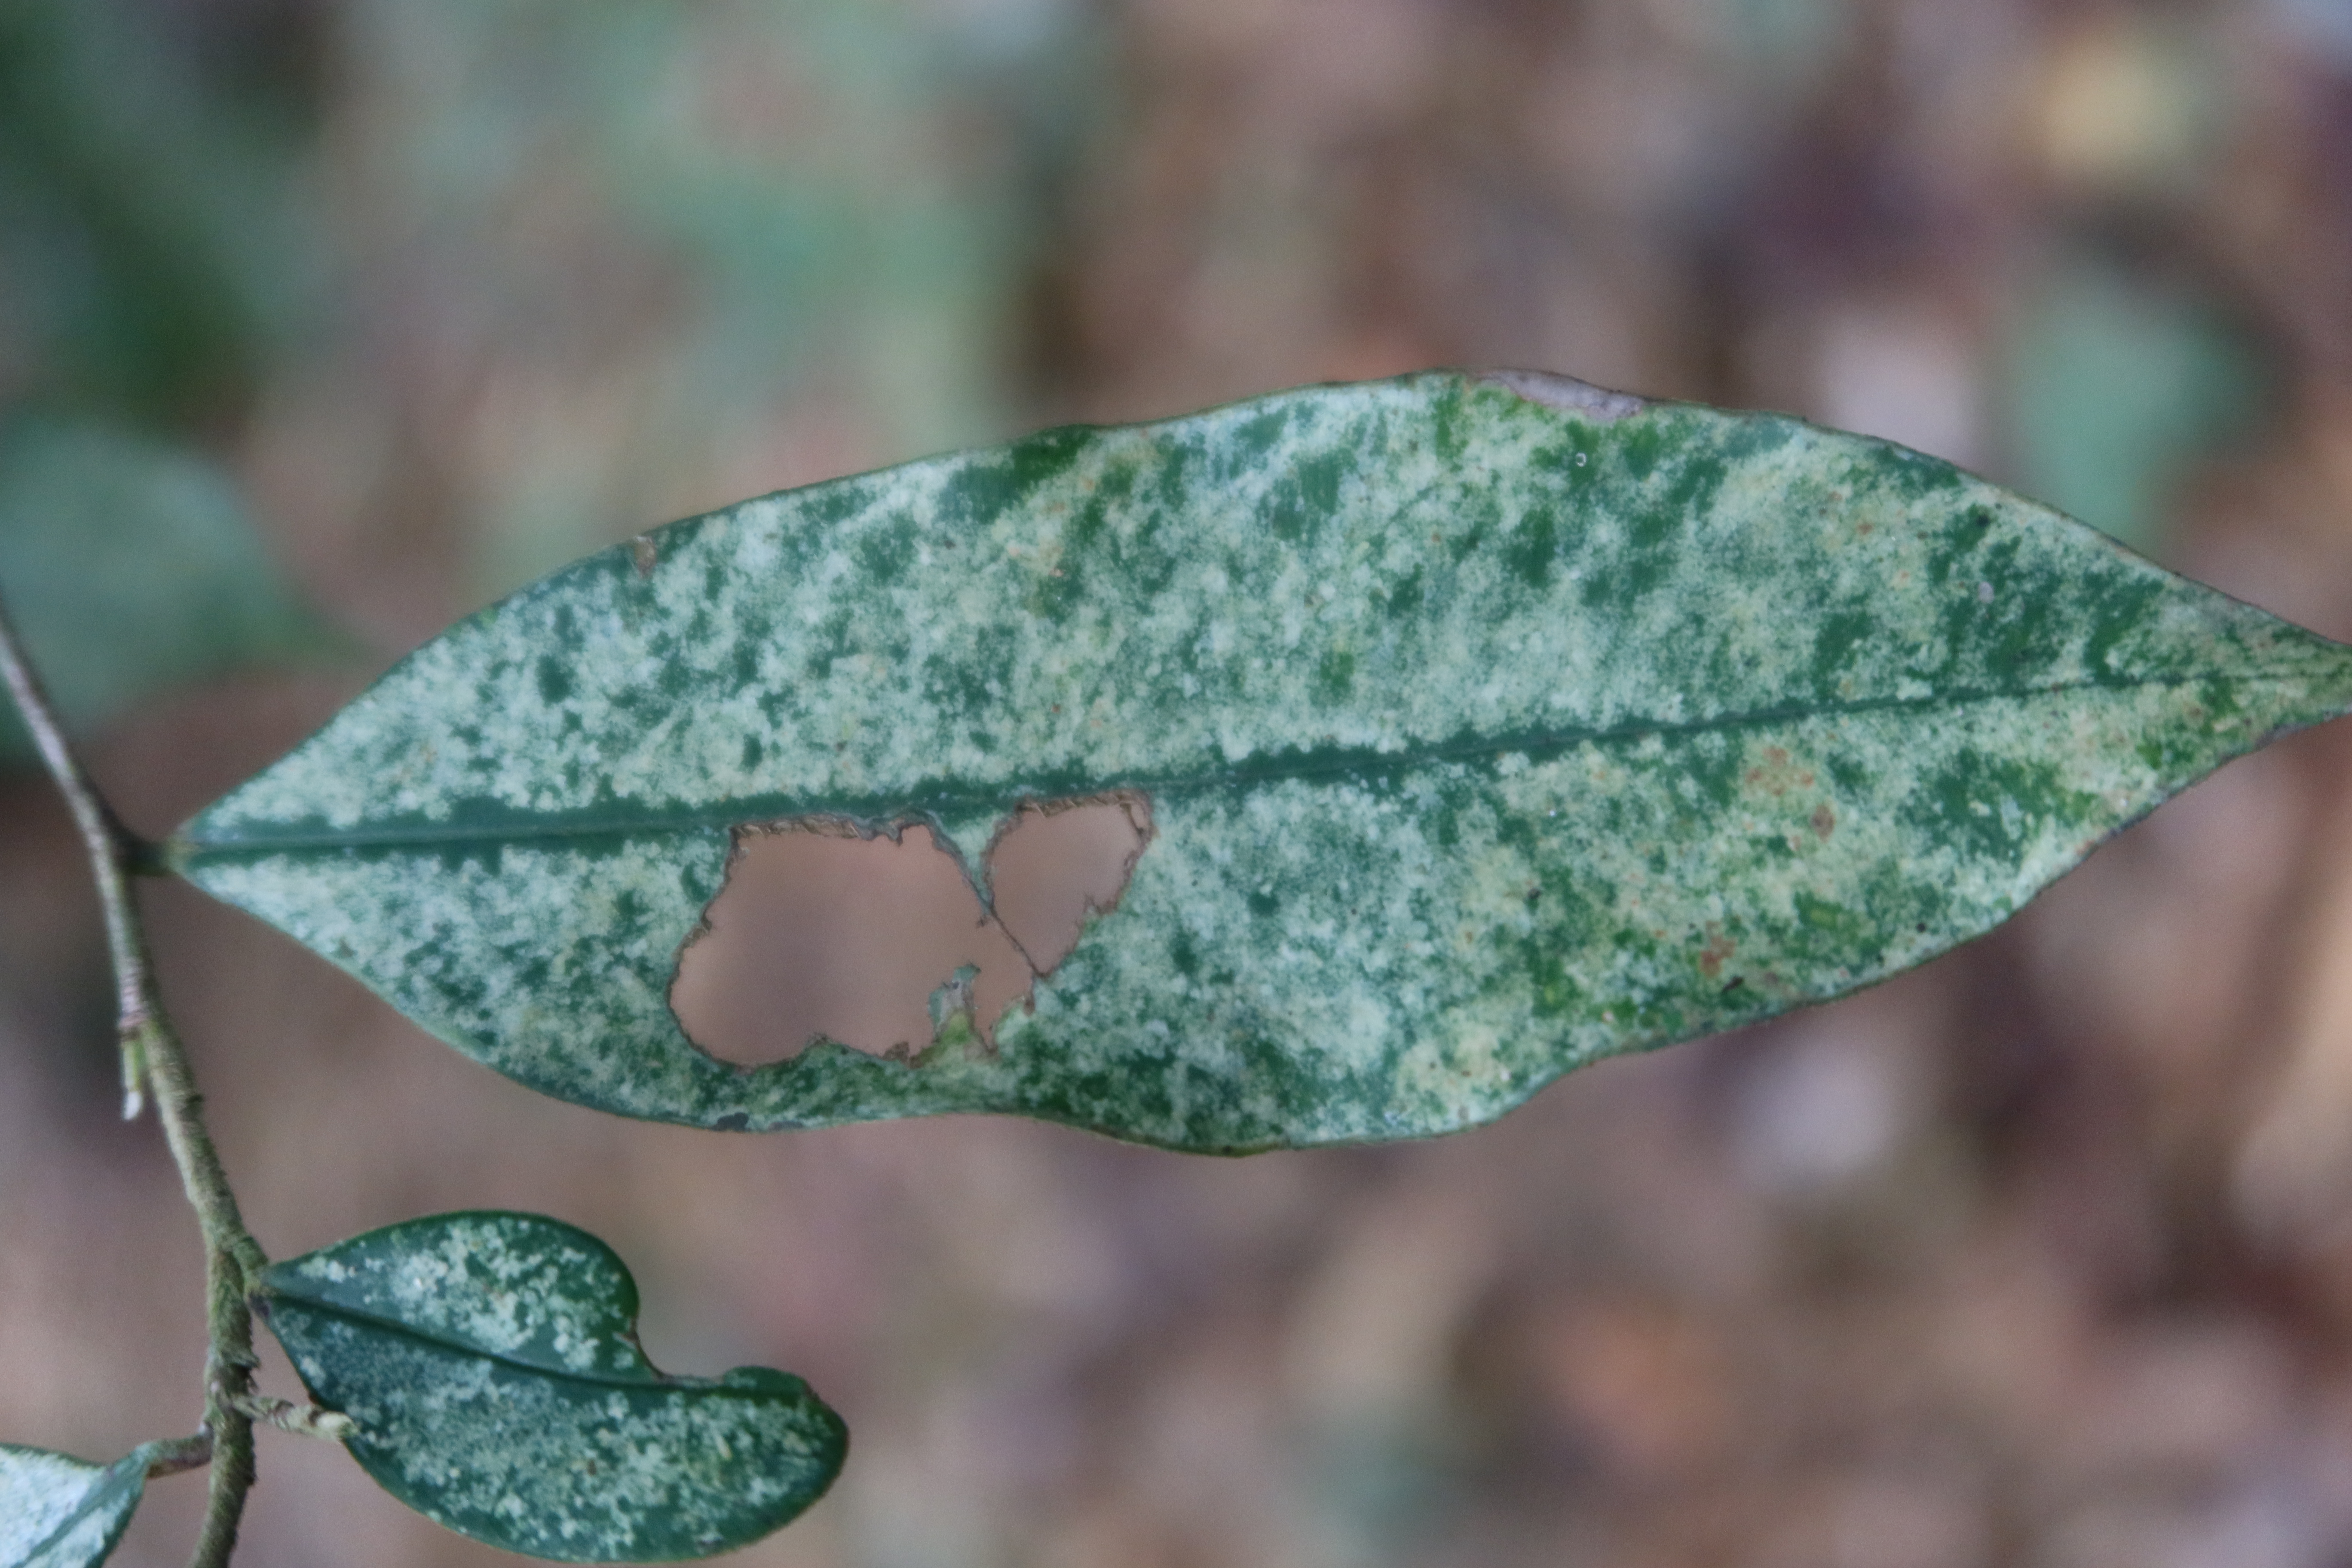
Label: Translucent lesion